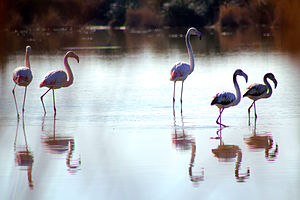
Moulouya
Flamingoer ved Moulouya
Moulouya er en 520 km lang flod i Marokko. Den har sit udspring i bjergkæden Mellematlas og løber ud i Middelhavet. Floden var østgrænsen for Spansk Marokko og Rifrepublikken. Den vigtige by Oujda med badestranden Saïdia ligger mellem Moulouya og Algeriet og tilhørte Fransk Marokko.